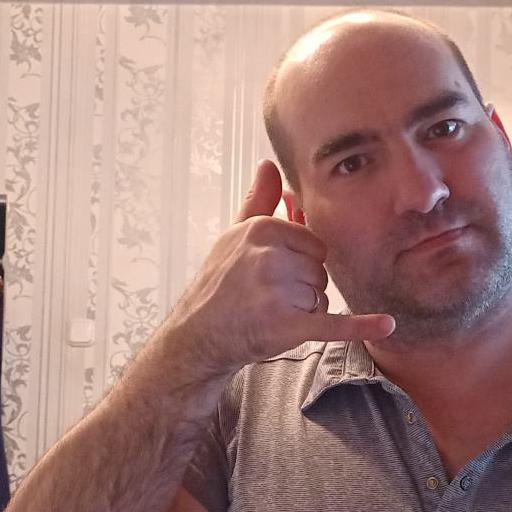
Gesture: call